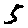
Label: 5